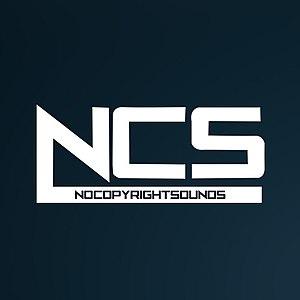
Logo de NCS